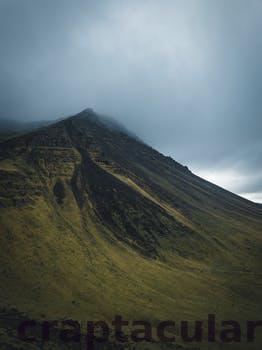
Label: Watermark